Lil' Chief Records

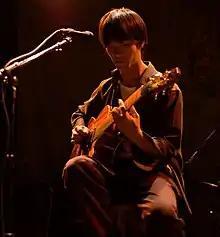
Shugo Tokumaru's first release on the label was his sophomore album "L.S.T." (2006)

Also in 2005 the label released " Now We Are Three!!!", its first compilation, which featured tracks pulled from its previous catalogue. The compilation was positively received with a review stating "Lil Chief Records is a label to keep on eye on." A second compilation, "Greetings From New Zealand," followed in 2007.